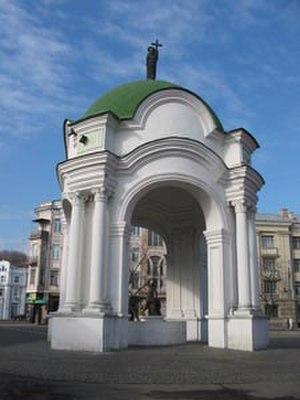
Ivan Grigorovitch Grigorovitch-Barski est un architecte ukrainien, représentant du baroque cosaque tardif, très actif dans la Kiev de la seconde moitié du XVIIIème siècle, entre 1750 et 1775.
La fontaine de Samson ou Felitsiyal est une fontaine baroque dans le quartier de Podil a Kiev. Elle fut construite au XVIIIᵉ siècle, puis démolie par Bolcheviks en 1934 ou 1935, et reconstruite en 1981.